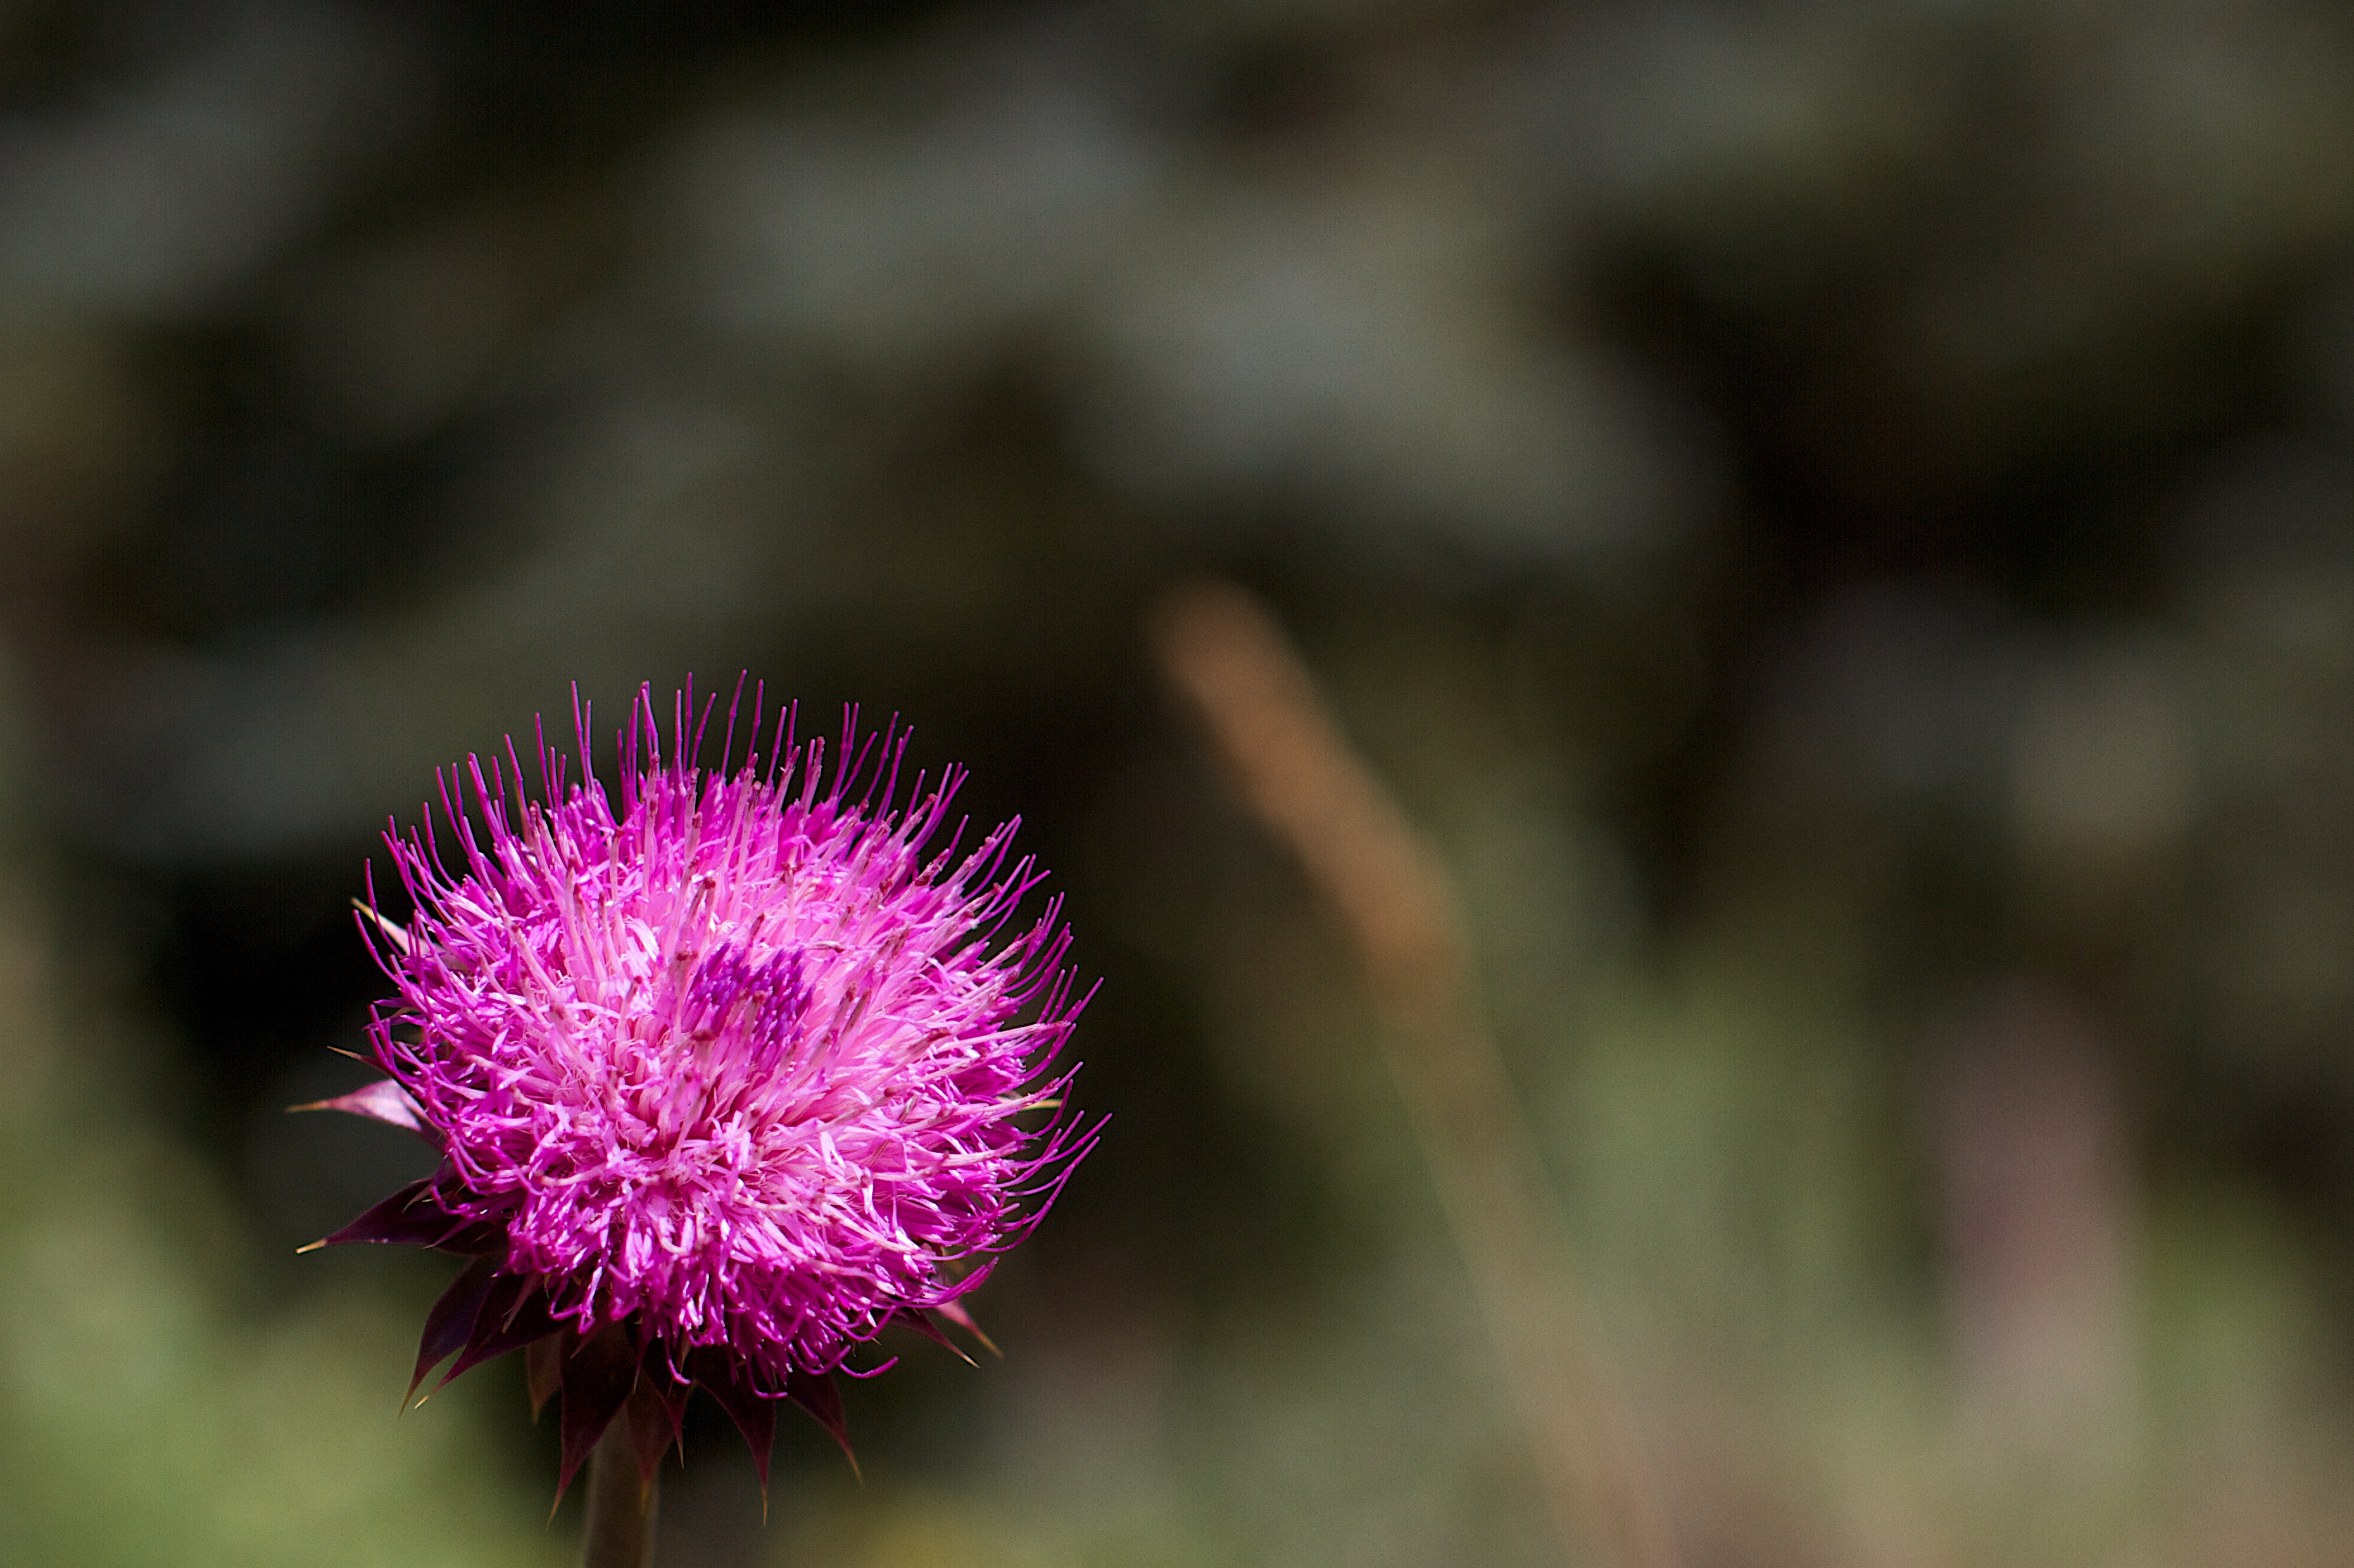
nature, blossom, plant, photography, leaf, flower, petal, botany, flora, wildflower, close up, thistle, macro photography, flowering plant, daisy family, plant stem, land plant, thorns spines and prickles